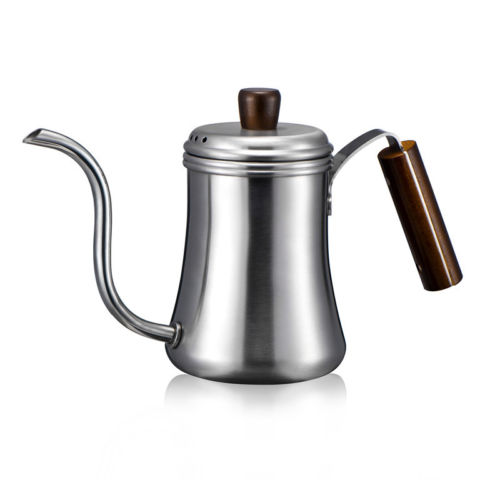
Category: kettle